Answer in natural language. Considering the relative positions, is brown colour cube shape wooden material (marked C) above or below gray lshaped countertop (marked B)? Choose between the following options: above or below
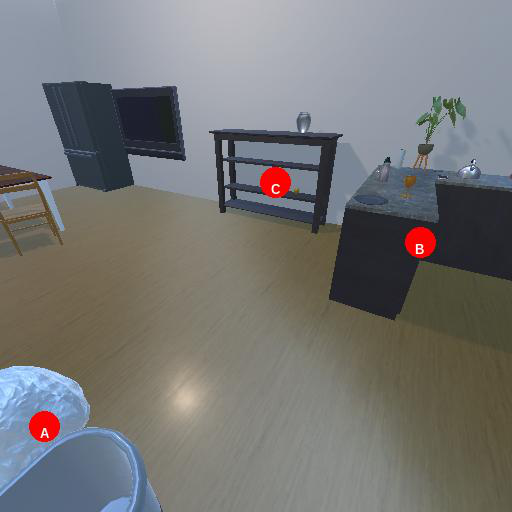
<answer>above</answer>